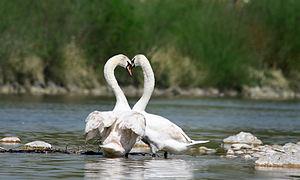
Couple de cygnes tuberculés. Le Cygne tuberculé (Cygnus olor) est un anatidé commun d'Europe. Português: Um casal de cisnes-brancos (Cygnus olor), um membro comum da família Anatidae. This is a retouched picture, which means that it has been digitally altered from its original version. Modifications: Removed a 3rd Swan from the foreground to produce more clarity on the swans in the center. Find its original version here: Image:Cygnus olor flirt.jpg.